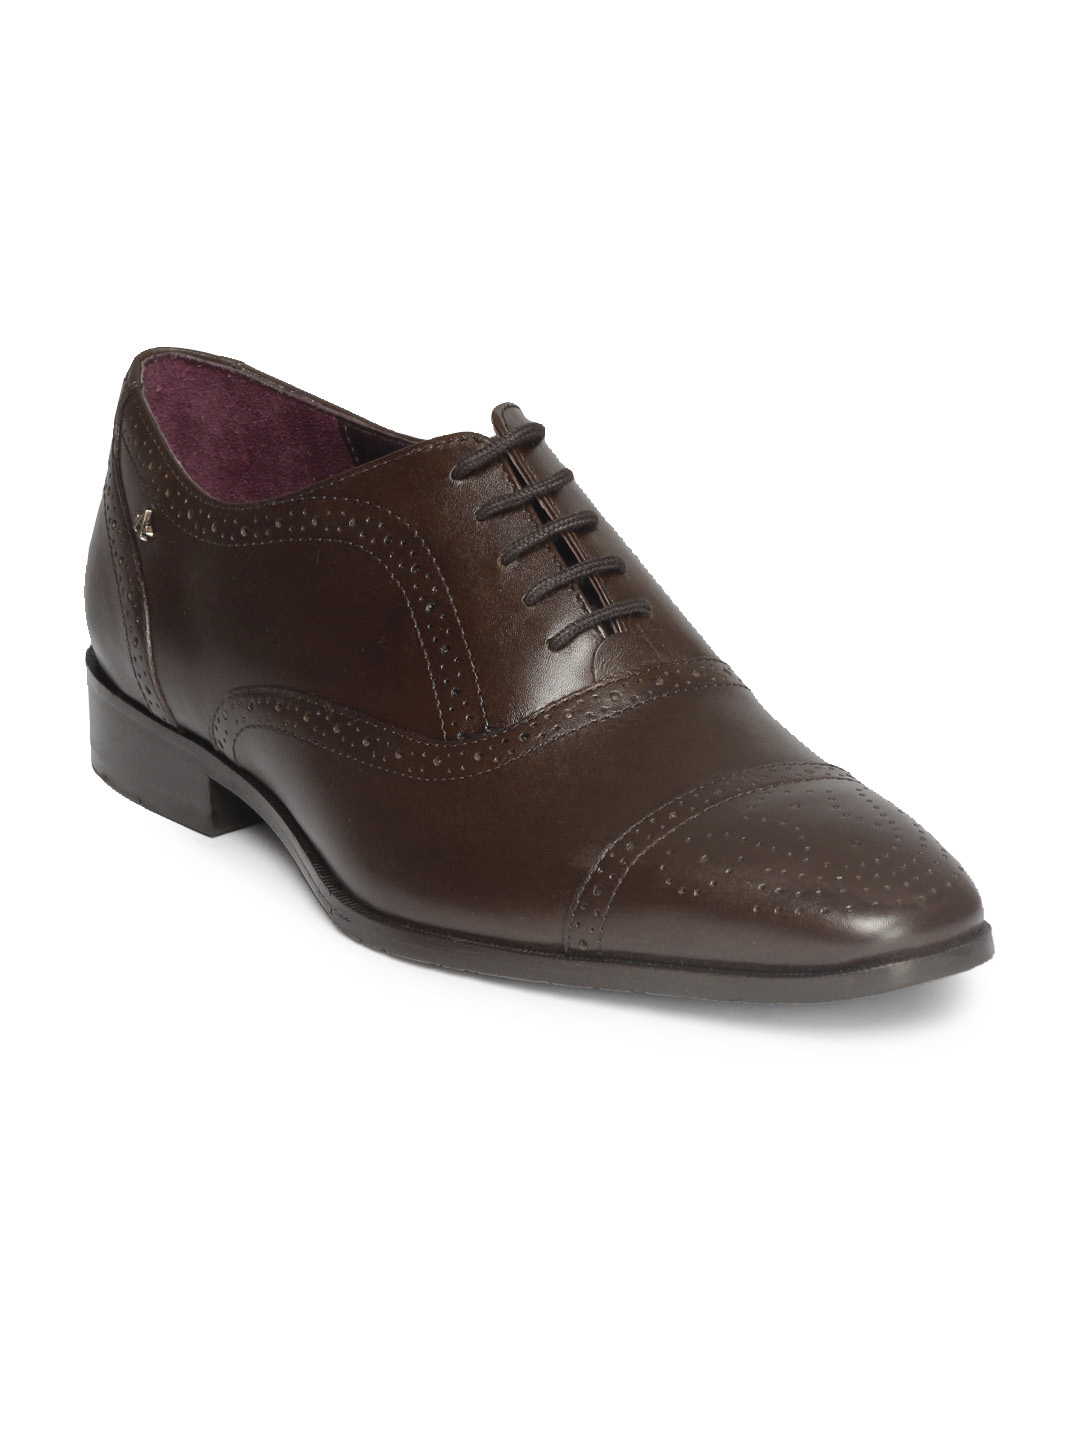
Arrow Men Brown Formal Shoes
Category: Footwear / Shoes / Formal Shoes
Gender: Men
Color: Brown
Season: Summer 2012
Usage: Formal